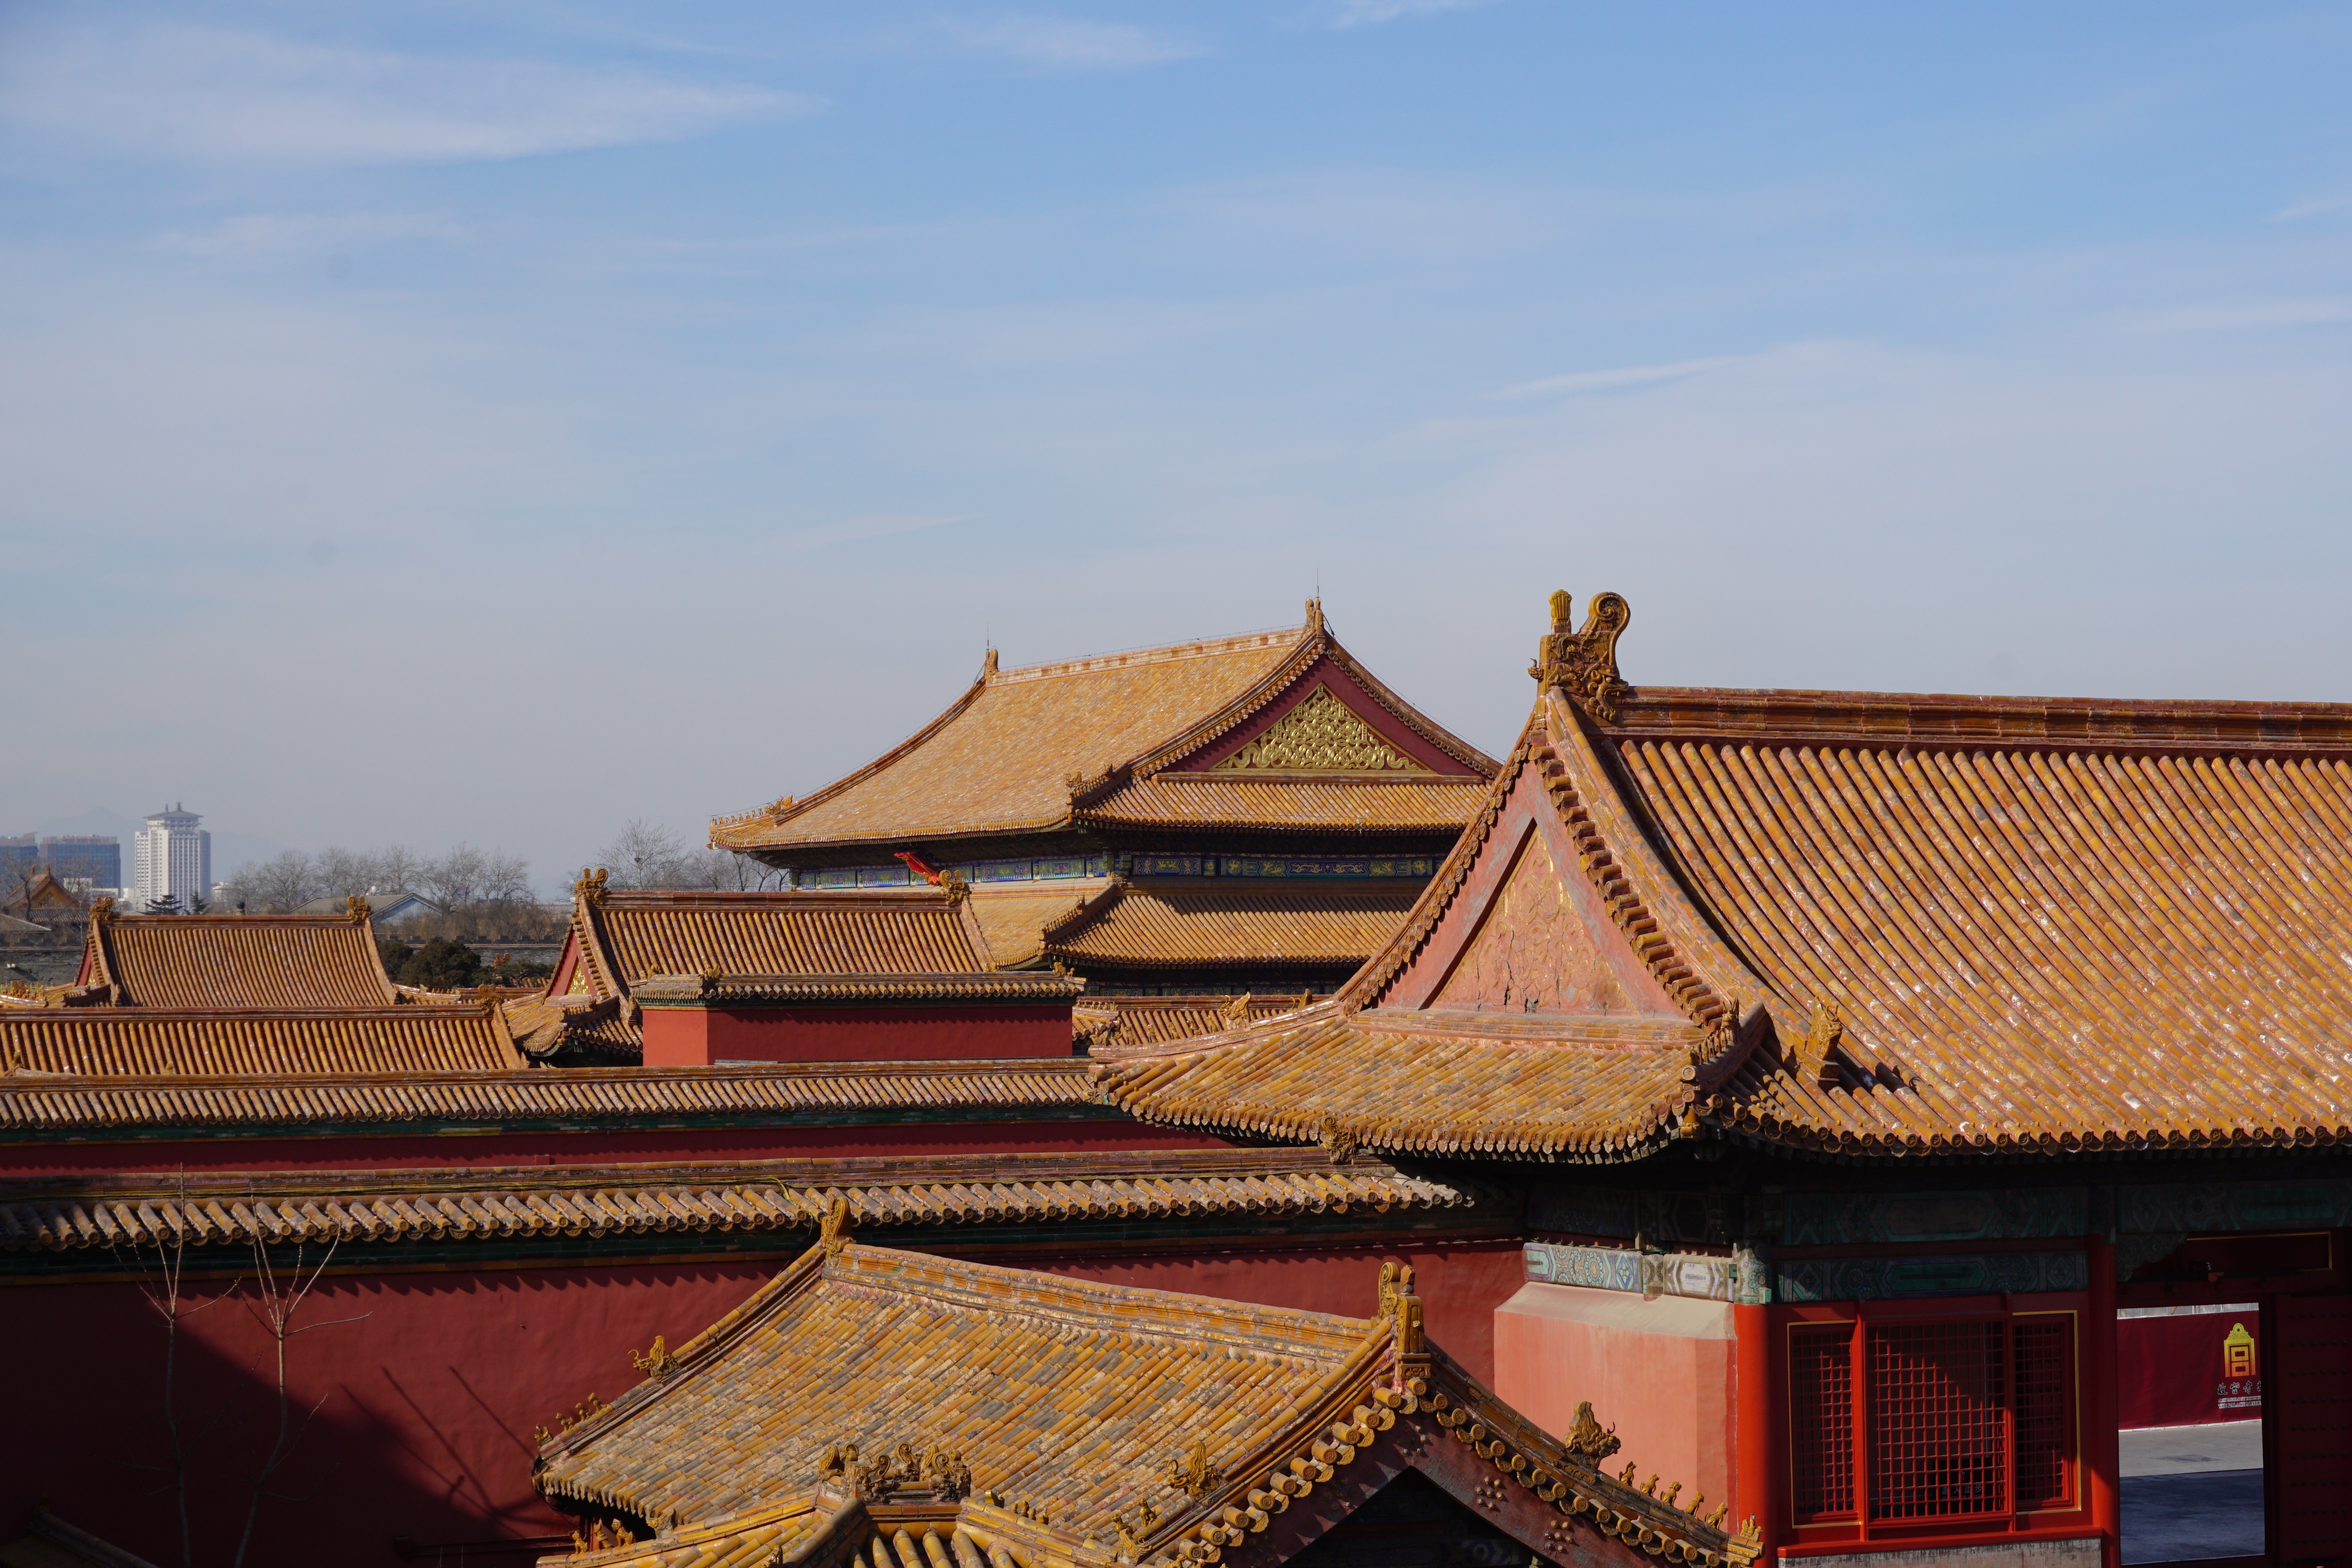
architecture, house, roof, palace, travel, asia, place of worship, temple, beijing, china, forbidden city, republic of china, forbidden city beijing